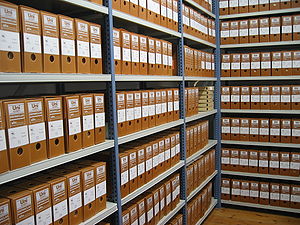
Arkiv
Hylder med dokumentkasser på et arkiv.
"Et arkiv er en samling af historiske dokumenter eller et fysisk sted, hvor de er samlet. Arkiver indeholder dokumenter der er primære kilder, som er blevet samlet af et individ eller en organisation, og bliver gemt for at vise funktionen af personen eller organisationen. Professionelle arkivarer og historikere opfatter normalt arkiver som registre, der er blevet skabt af naturlige eller nødvendige årsager som resultat af juridisk, handels, administrative eller sociale aktiviteter. De er blevet metaforisk defineret som ""sekreter af en organisme"", og adskiller sig fra dokumenter, der bevidst er skrevet eller skabt til at formidle et bestemt budskab til eftertiden.